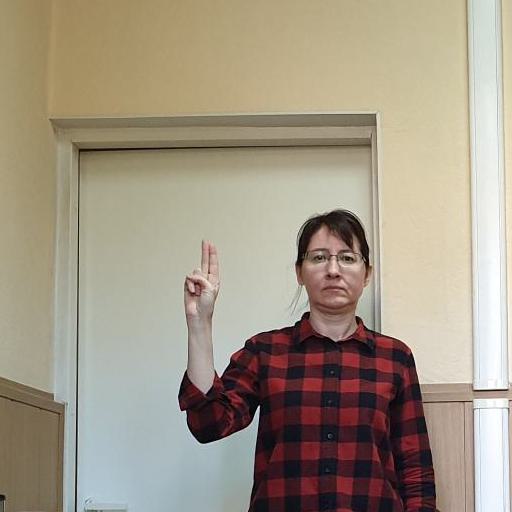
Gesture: two_up